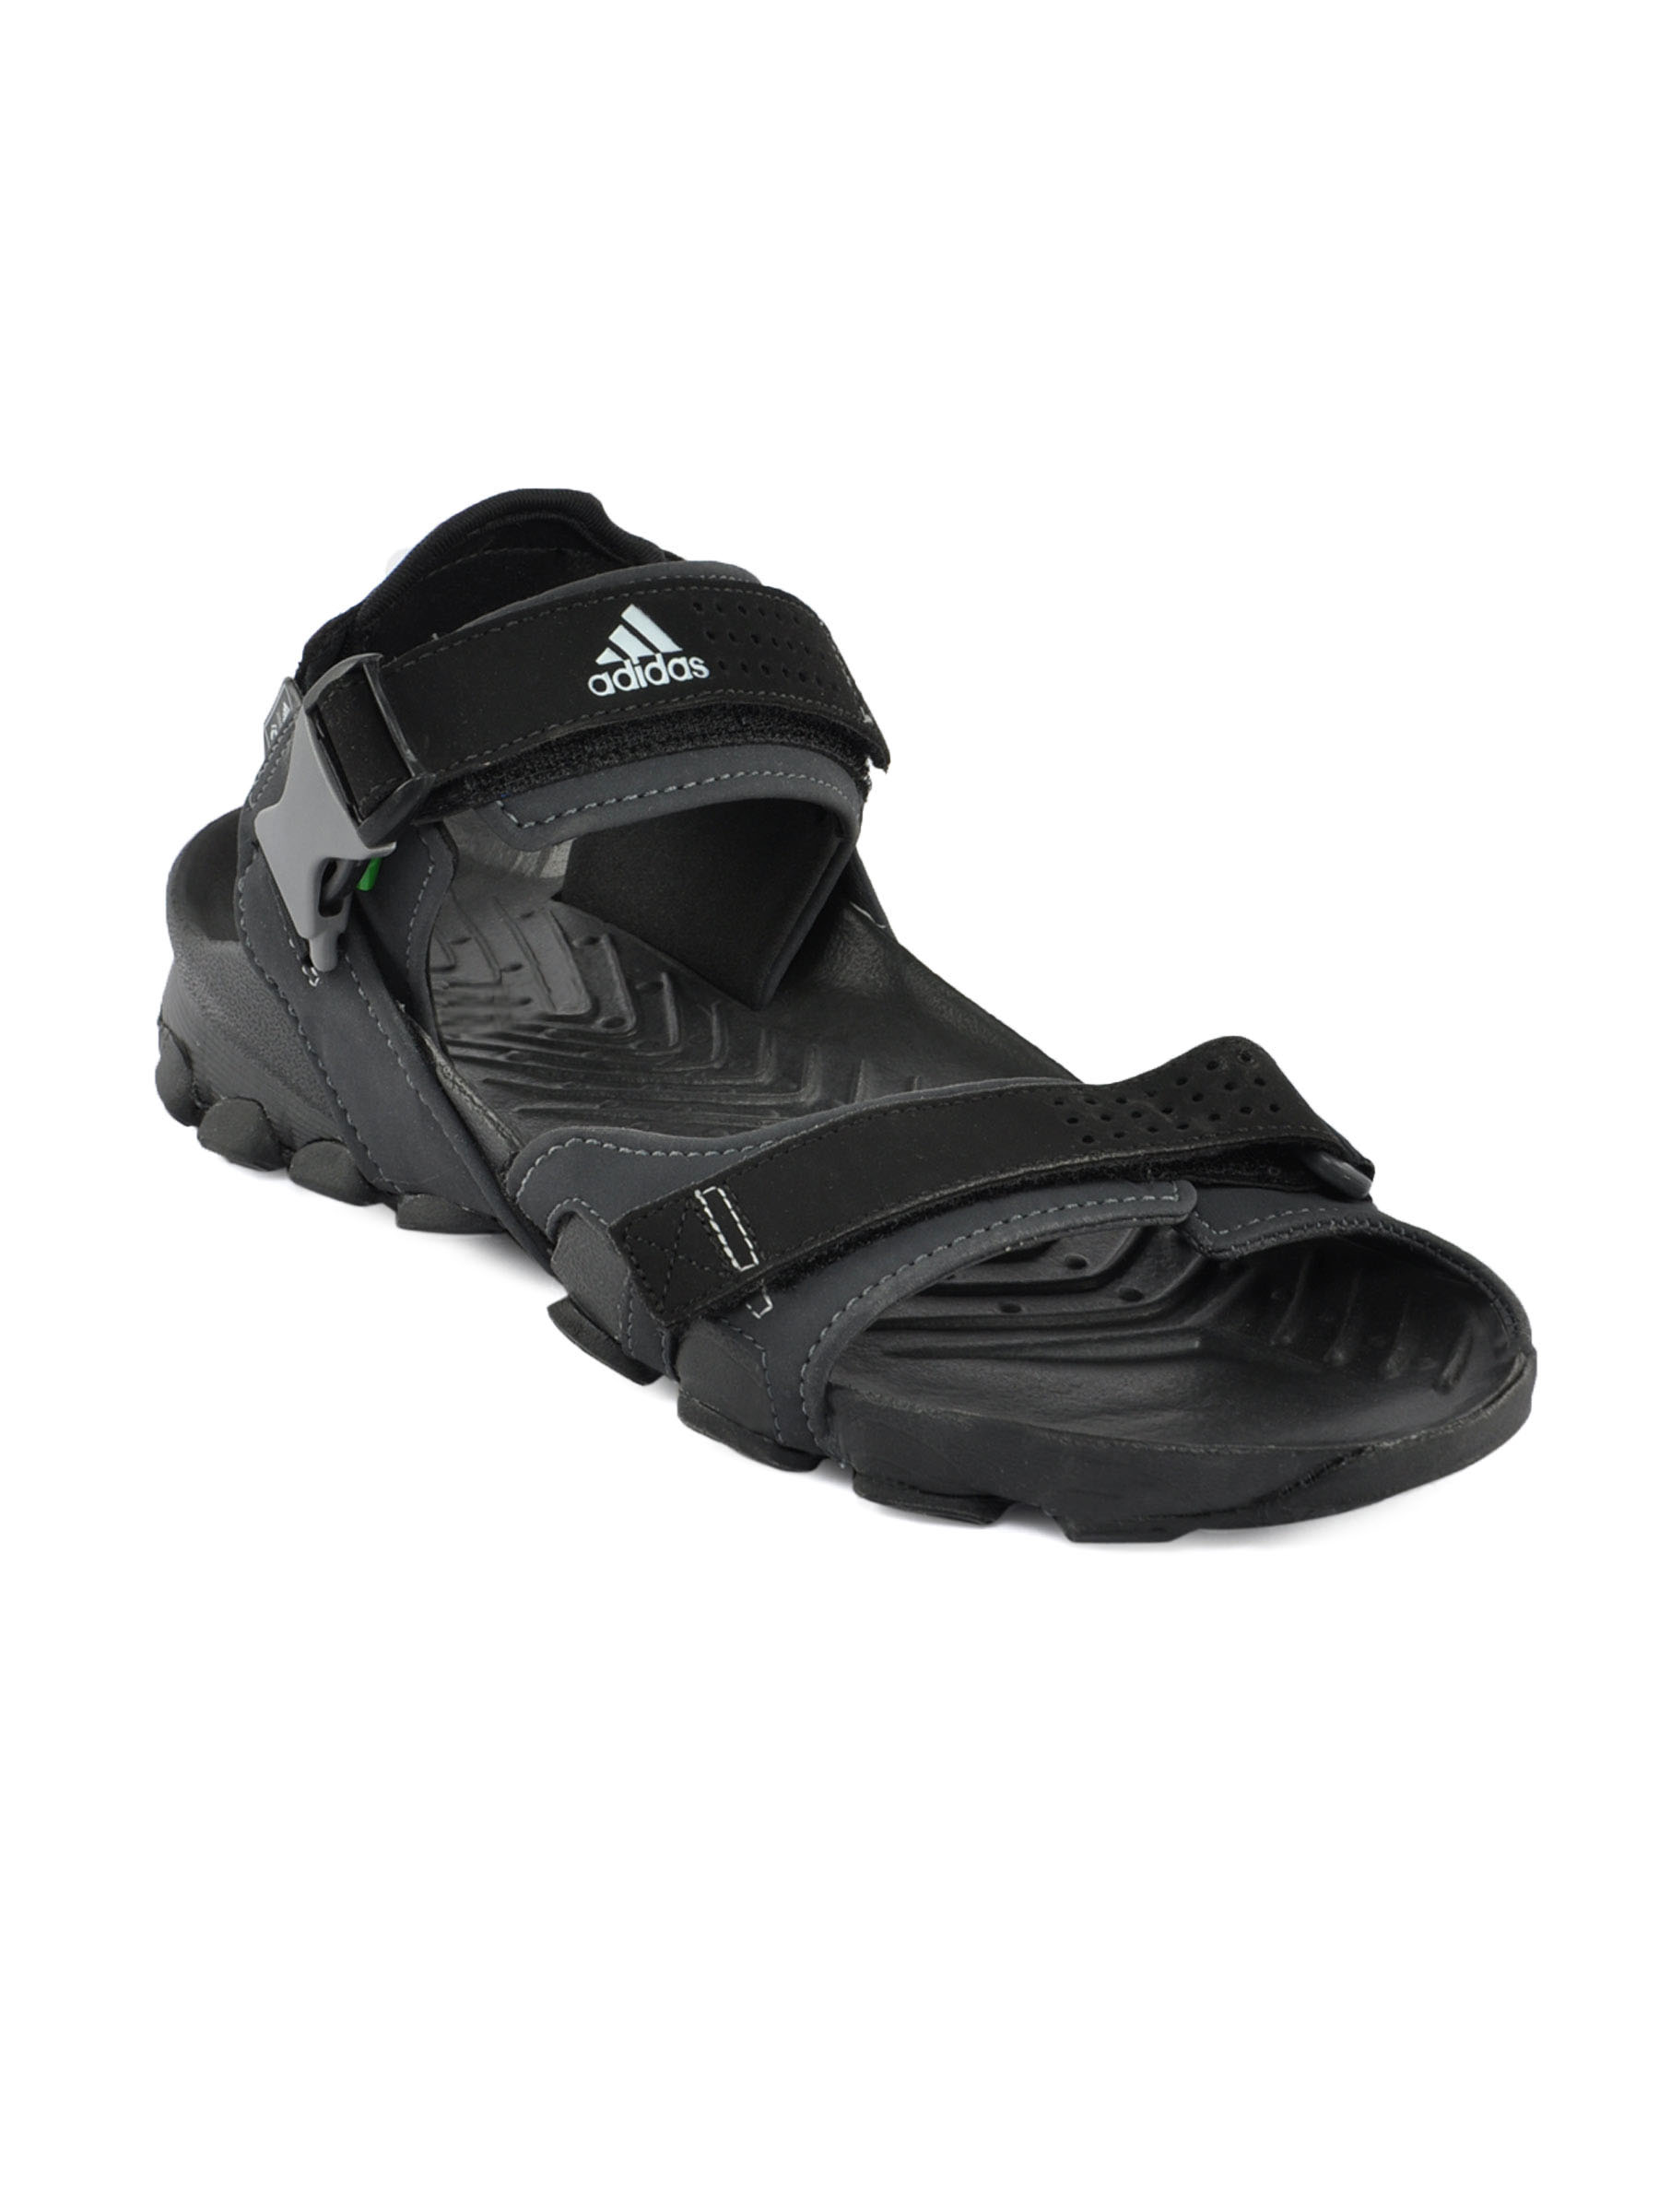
ADIDAS Men Onix Casual Sandals
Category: Footwear / Sandal / Sandals
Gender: Men
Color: Black
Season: Fall 2011
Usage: Casual